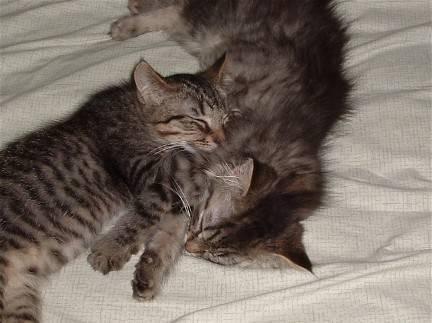
cat